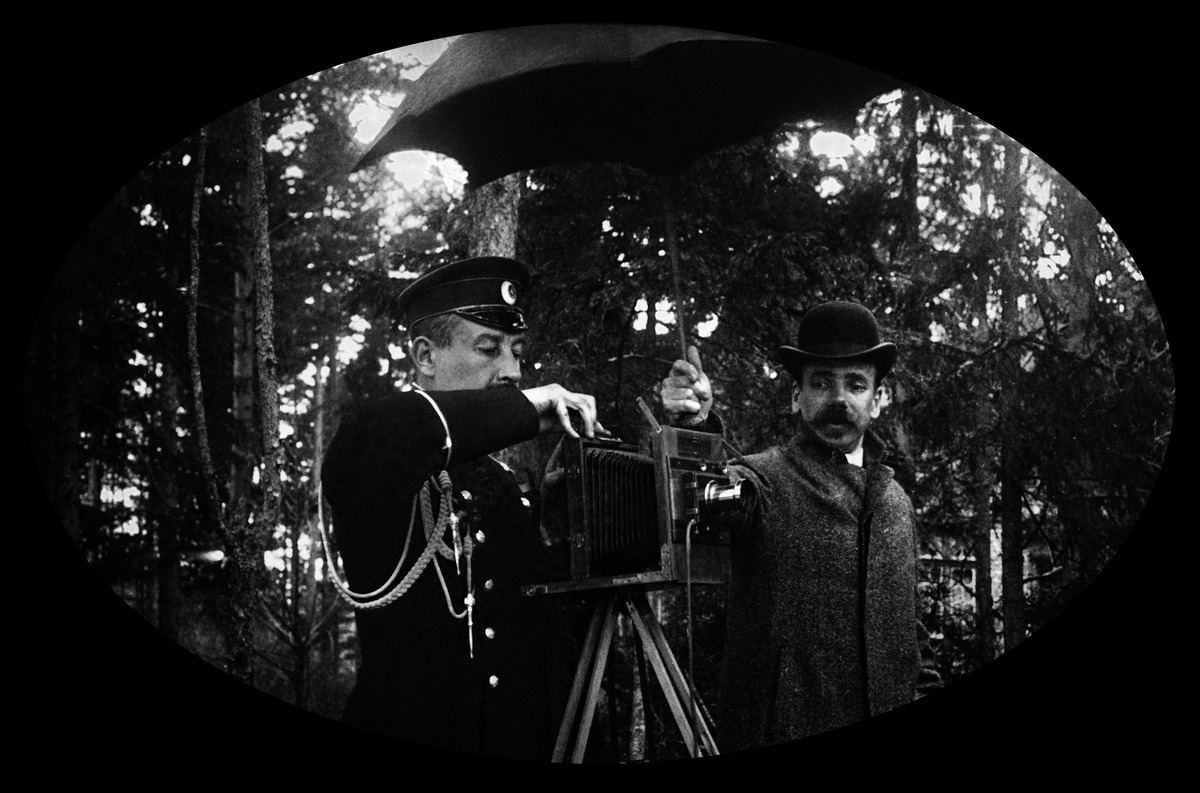
Diakuva kenraalikuvernöörin adjutantti Ivan Timiriasewista valokuvaamassa Gustaf Engströmin pidellessä sateenvarjoa
sisällön kuvaus: Diakuva kenraalikuvernöörin adjutantti Ivan Timiriasewista valokuvaamassa Gustaf Engströmin pidellessä sateenvarjoa. Engström oli hyväksytty AFK:n jäseneksi helmikuussa 1896 ja Timiriasew syyskuussa 1900. Myös valokuvaaja Harald Rosenberg oli AFK:n

jäsen. mustavalkoinen
Kuvaaja: Rosenberg, Harald, valokuvaaja
Ajankohta: kuvausaika 1912
Aiheet: Engström, Gustaf, Timiriasew, Ivan, adjutantit, valokuvaajat, valokuvaus, kamerat, miehet, sotilaspuvut, sateenvarjot